Steve Dennis (humanitarian)

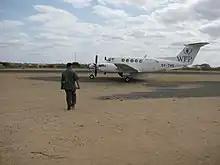
A UNHAS plane at Dadaad airstrip

Dennis met Rasmusson and Sehl at the airport. Two suspicious men were spotted by a colleague at the airport gate, but there was no security officer to report the suspicions to. An armed police escort arrived to escort them, but the senior leaders of Norwegian Refugee Council changed their plans and rejected the support of the police.